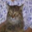
Label: cat